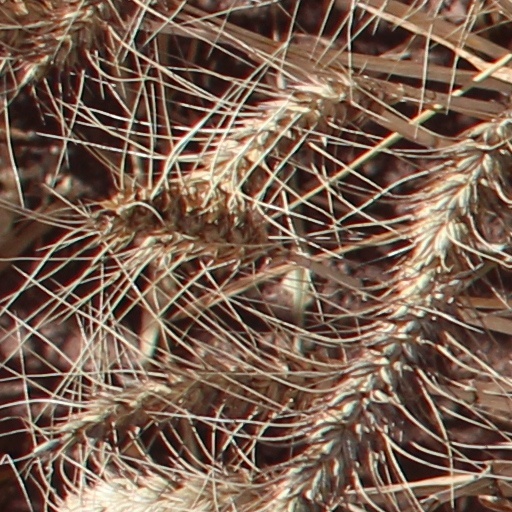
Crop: wheat